Mao Asada

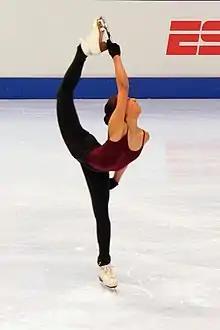
Asada performs a one-handed Biellmann spin at the 2006 Skate America practice.

Asada is known for her flexibility in spins and spirals. During her first two years on the international scene, Asada became known for her signature move, the cross-grab Biellmann position. She is also noted for performing the one-handed Biellmann spin in competition. She has received +2.60 grade of execution for her spiral sequence. Asada is also known for the complexity of her footwork sequence and has earned +2.00 grade of execution.